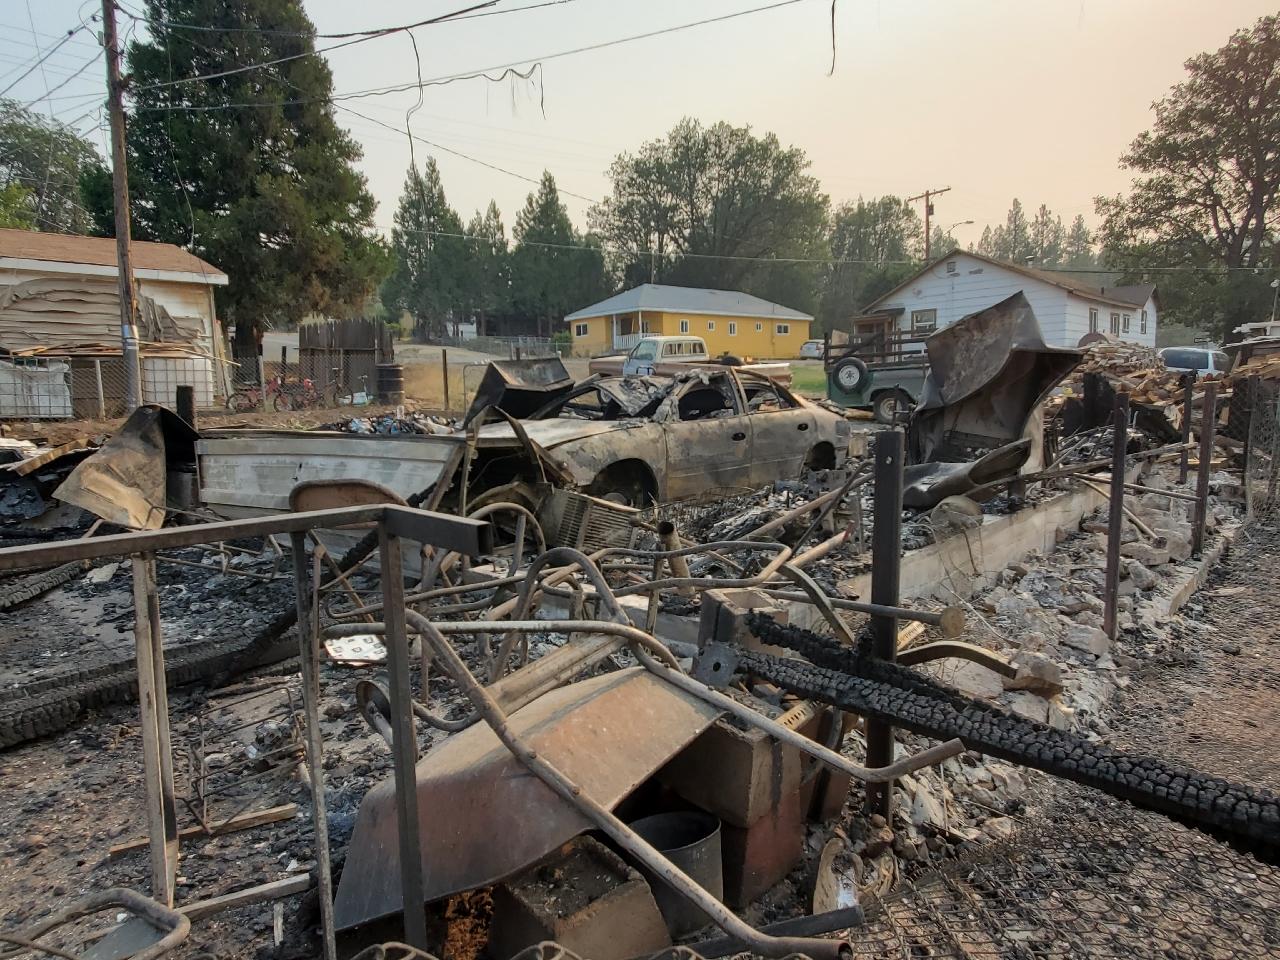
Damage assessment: destroyed